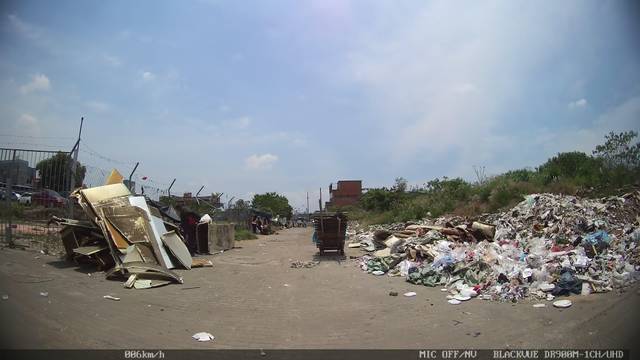
Region: Colombia
Coordinates: 3.447, -76.53